The Bombay Royale

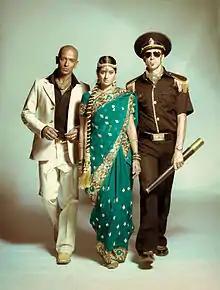
Shourov Bhattacharya, Parvyn Kaur Singh and Andy Williamson

The Bombay Royale was formed in Melbourne, Australia in 2010 by Andy Williamson. Parvyn Kaur Singh, the band's female lead singer, is the daughter of Dya Singh, a traditional shabad singer. She is a Bollywood dance teacher and is married to the band's multi-instrumentalist Josh Bennett. The band's male lead, Shourov Bhattacharya, is a second generation Indian-Australian musician and entrepreneur of Bengali descent.